Peter Wentz House

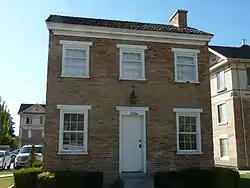
Peter Wentz House, September 2011

The Peter Wentz House is a historic building located in northern downtown Provo, Utah, United States. It is listed on the National Register of Historic Places.